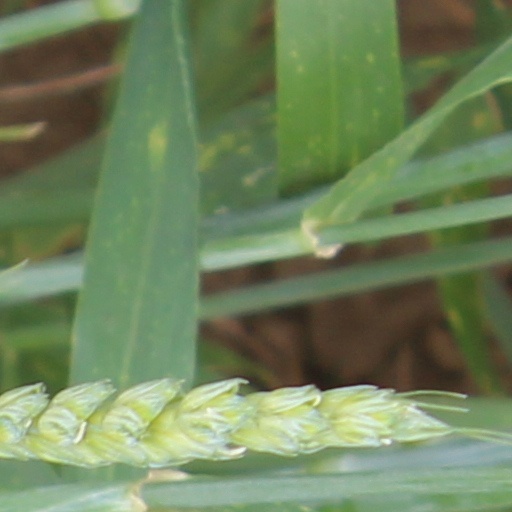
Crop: wheat